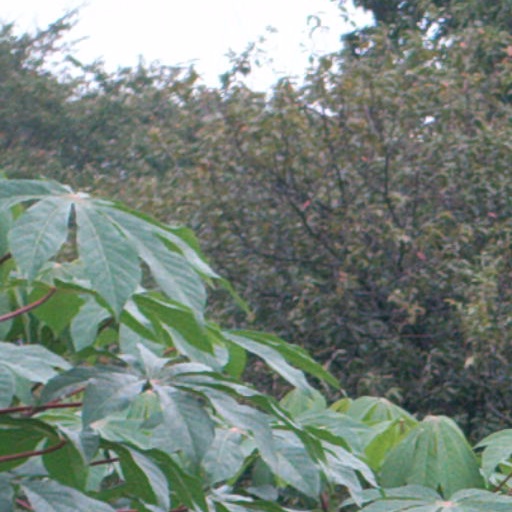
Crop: cassava